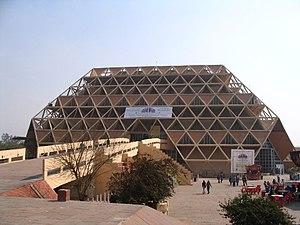
Raj Rewal est un architecte indien né en 1934 à Hoshiarpur, dans l'État du Punjab. Il est considéré comme l'un des architectes les plus importants de l'Asie du Sud-Est.
L'Architecture moderne ou Mouvement moderne naît du passage progressif de la campagne à la ville dans un contexte de changements techniques, sociaux et culturels liés à la révolution industrielle. Les conséquences se font sentir dans la construction et l'urbanisme entre la fin du XVIIIᵉ siècle et le début du XIXᵉ siècle et plus précisément dans l'après guerre après Waterloo. Puis une ligne cohérente de pensée se produit pour la première fois en Angleterre avec William Morris en 1860 mais le point crucial du processus qui met la théorie et la pratique face à la réalité est atteint par Walter Gropius en 1919 quand il ouvre le Bauhaus de Weimar. C'est à ce moment que l'on peut parler au sens strict du terme de mouvement moderne.